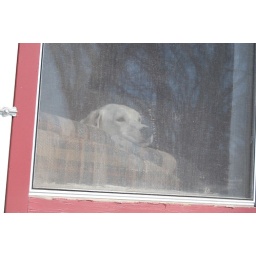
My dog Bianca in her favorite spot in our house....sitting on the couch looking out the window.